Empire Earth (video game)

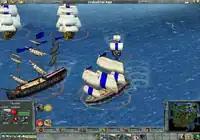
After the Prehistoric Age, units such as naval units can be built. Shown here are; Galley (left middle), Frigate (lower middle), Battleship (top), and Cruiser (upper middle) which are the main ships until galleys are replaced by submarines in the Atomic Age. Cruisers are available from the Imperial Age.

"Empire Earth" has 21 civilizations, (with two additional ones in ""). Civilizations are predetermined in scenarios but chosen by the player shortly after the beginning of random map games. Each civilization has several bonuses such as increased speed or decreased cost for a type of unit. Any civilization can be played in any epoch but will only be powerful in ages that use units that it has bonuses for. In scenarios, the player receives "civ points" for completing various tasks. The following are the available civilizations, grouped into their recommended epochs. With the exception of the futuristic Novaya Russia and Rebel Forces, all civilizations in "Empire Earth" are based upon history. From the Prehistoric to Dark Ages, the civilizations are Ancient Greece, Assyrian Empire, Babylon, Byzantine Rome, Carthage, and the Kingdom of Israel. From the Middle Ages to the Industrial Age Austria, England, Franks, Kingdom of Italy, the Ottoman Empire, and Spain are available. From the Atomic Age to Modern times France, Germany, Great Britain, Italy, Russia, and the United States are playable, and from Digital Age to Space Age China, Novaya Russia, and Rebel Forces are playable. Japan and Korea are added in the expansion and belong in the "Digital Age to Space Age" group.